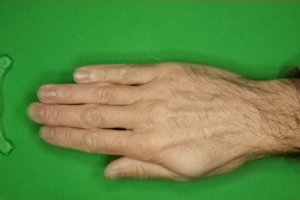
Label: paper